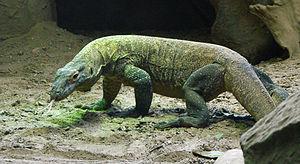
Jeune varan de Komodo (Varanus komodoensis). Parc de Thoiry.
L'évolution insulaire caractérise la modification spécifique de certaines espèces endémiques, isolées — en particulier, mais pas nécessairement — sur des îles qui peuvent être océaniques ou continentales.